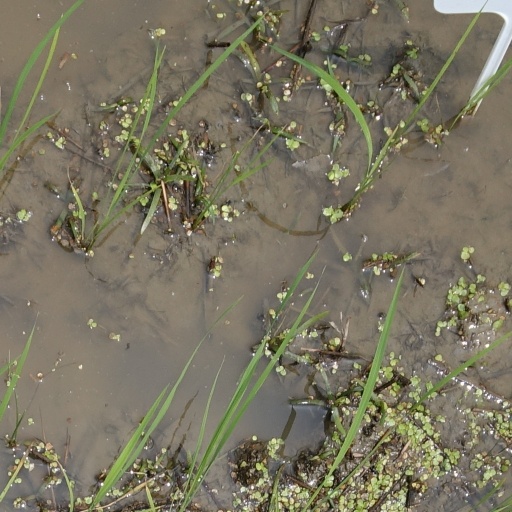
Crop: rice